Sabrina Dawood

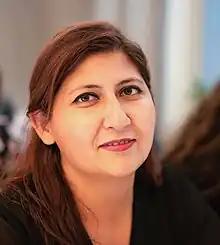

Sabrina Dawood is a Pakistani philanthropist and educational activist promoting inclusive education and informal learning.